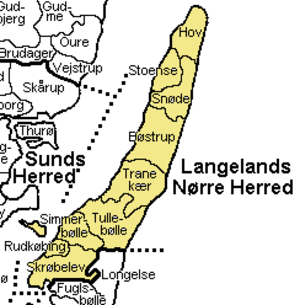
Langelands Nørre Herred
Langelands Nørre Herred var et herred i Svendborg Amt. Herredet hørte oprindeligt under Tranekær Len, der i 1662 blev ændret til Tranekær Amt, indtil det ved reformen af 1793 blev en del af Svendborg Amt.